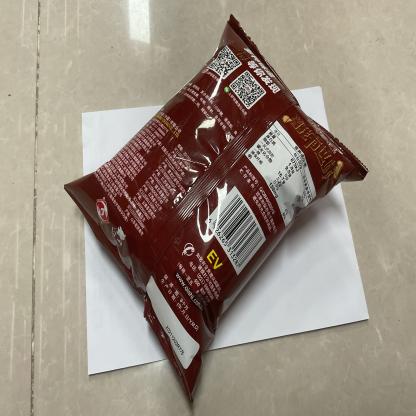
Label: plastics